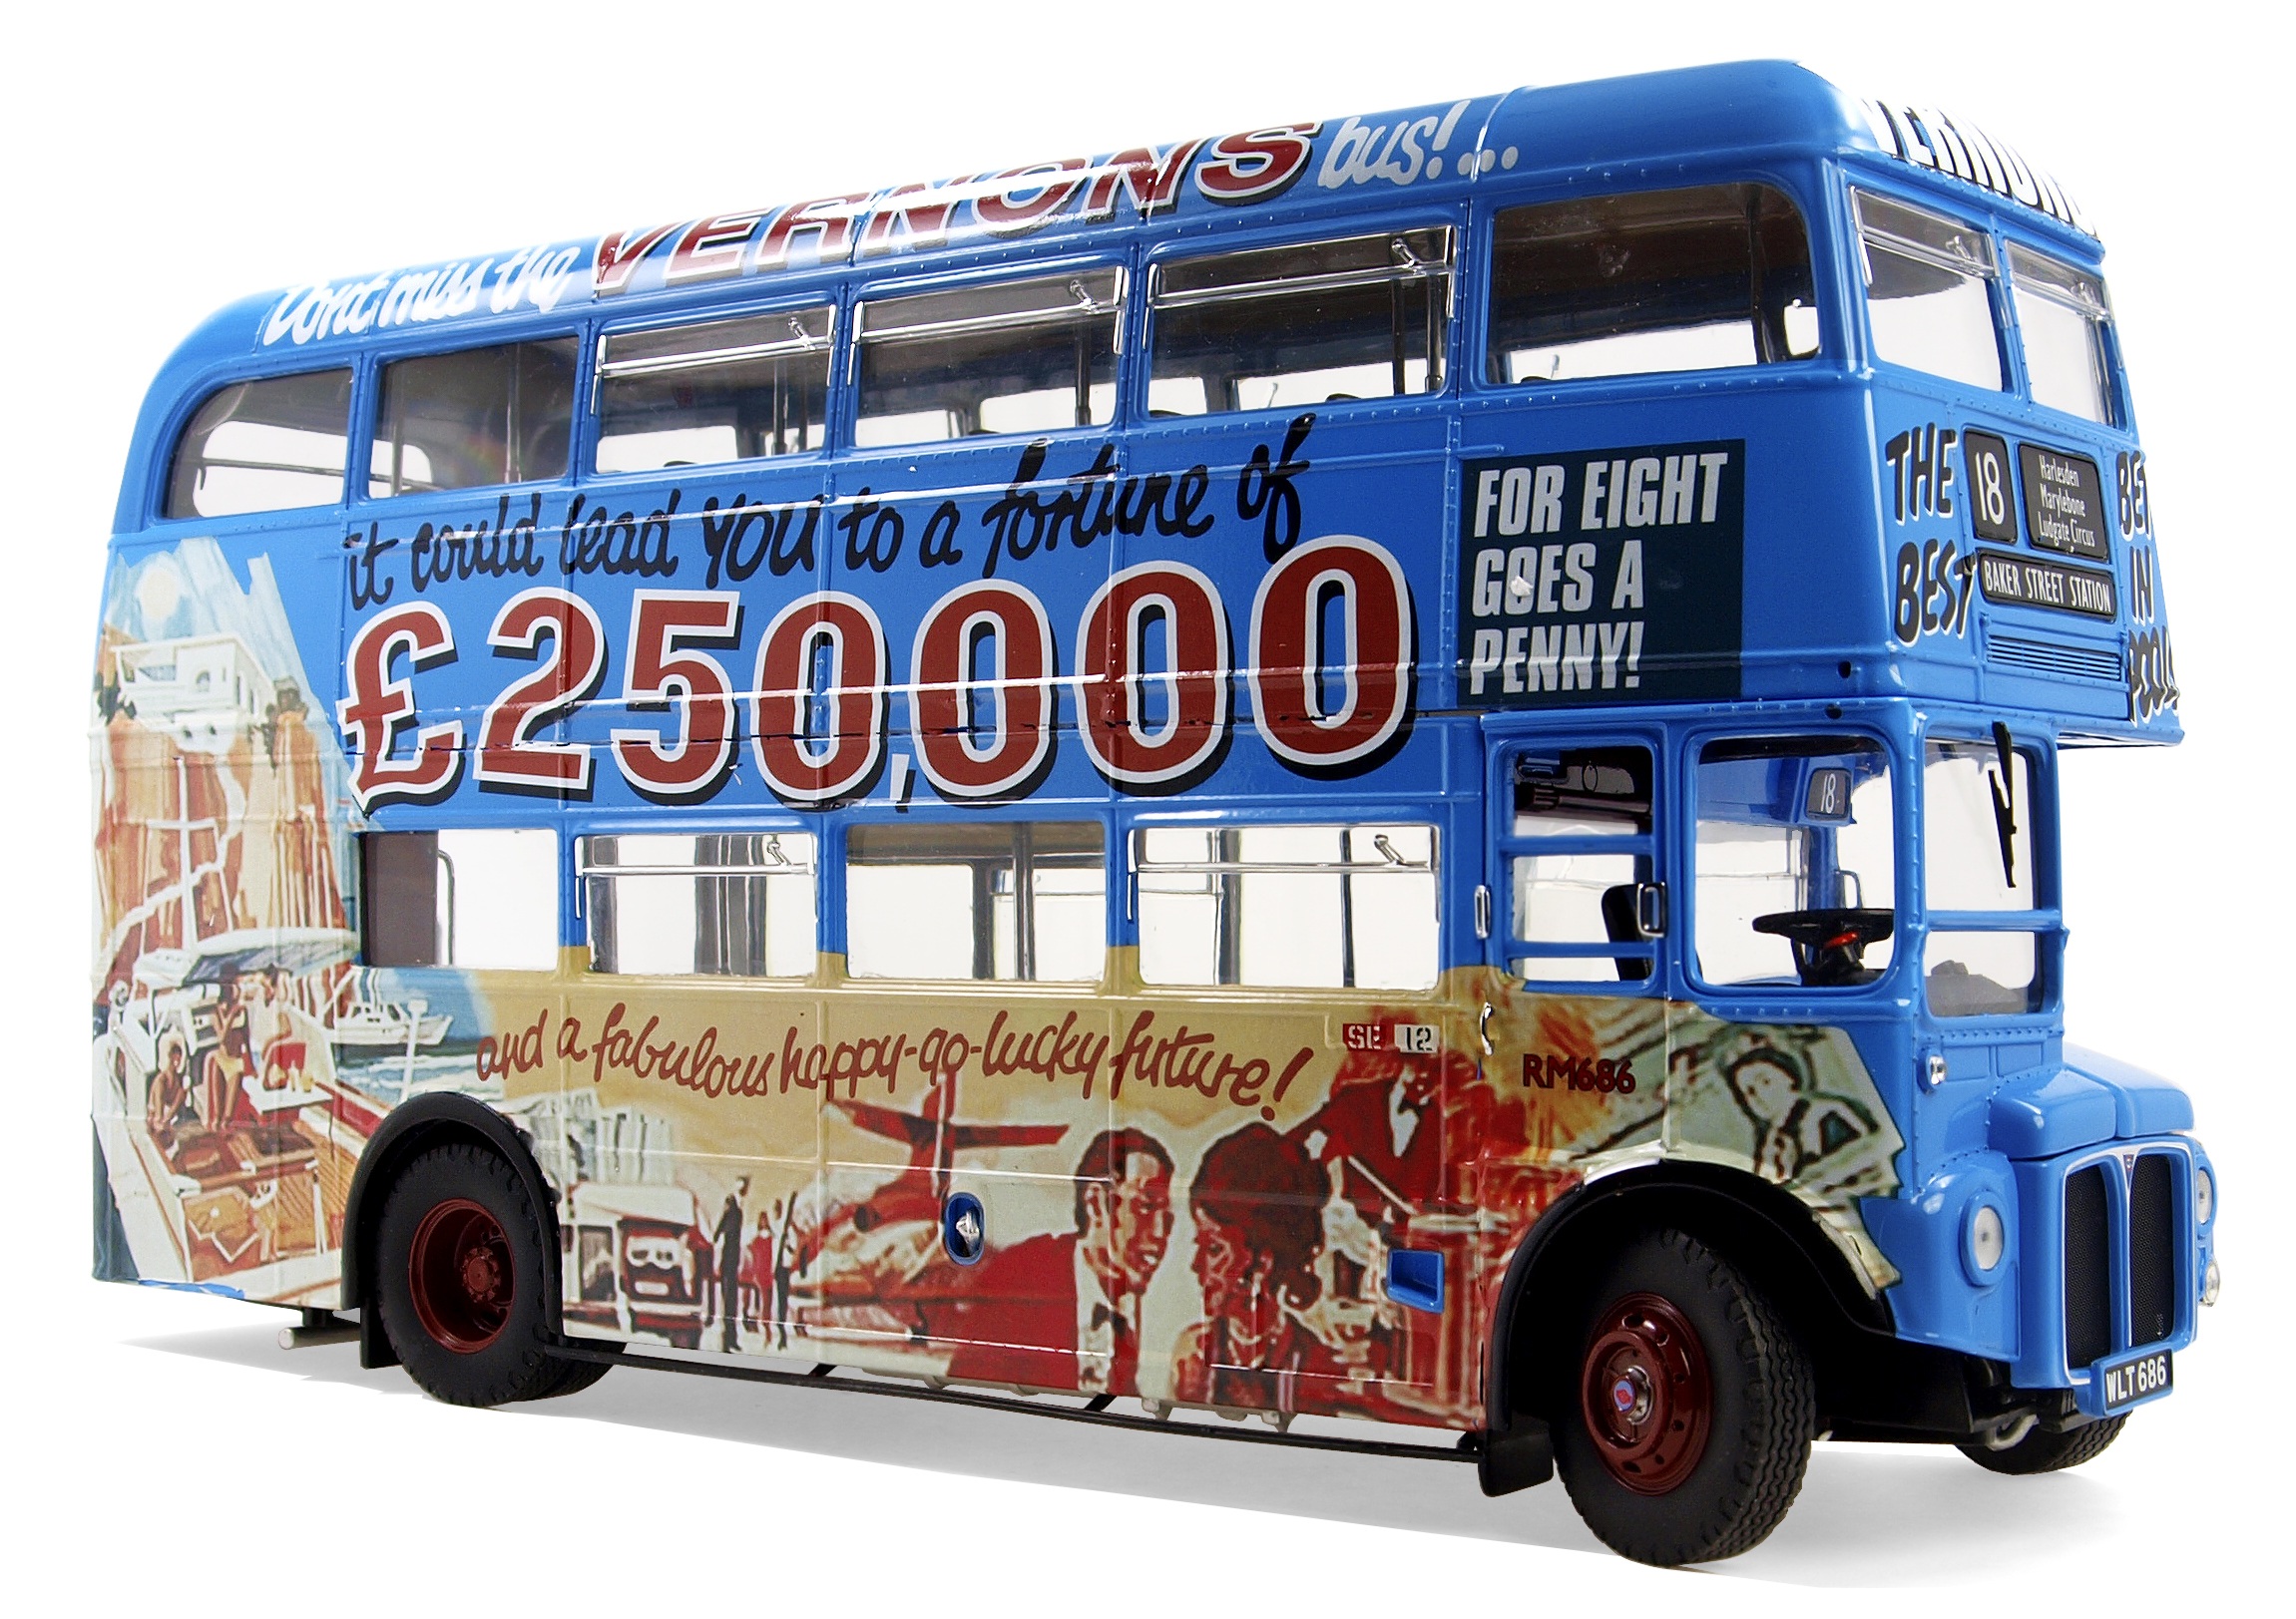
traffic, transport, vehicle, leisure, vintage car, england, bus, london, oldtimer, buses, model buses, collect, transport and traffic, locomotion, models, hobby, routemaster, model car, double decker bus, land vehicle, englishe coach, aec, mode of transport, tour bus service, scale 1 24